Valencia (1926 film)

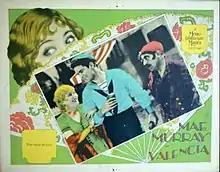
lobby card

Valencia, also known as The Love Song, is a 1926 American silent romance film directed by Dimitri Buchowetzki, who came over from Paramount to direct. The film stars Mae Murray and features Boris Karloff in an uncredited role. The film was a box office hit and the title song, "Valencia", was the top song in the U.S. for the year.